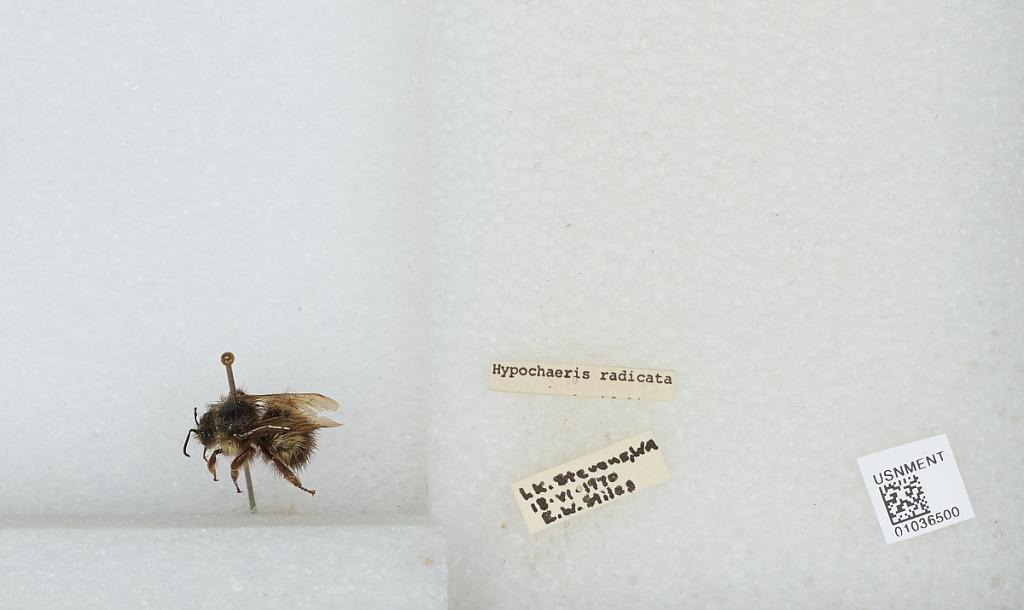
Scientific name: Bombus (Pyrobombus) sitkensis Nylander
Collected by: E. Stiles
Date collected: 1970-6-18
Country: United States
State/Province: Washington
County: Snohomish
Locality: Lake Stevens
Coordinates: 48.0197, -122.066